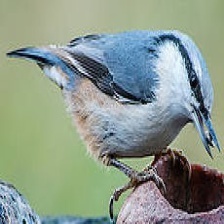
Species: CRESTED NUTHATCH
Scientific name: SITTA CAROLINENSIS